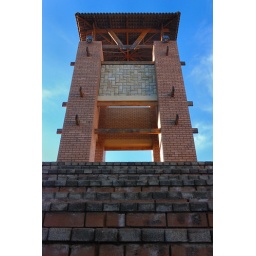
The clock tower of the Municipality building in Heidelberg